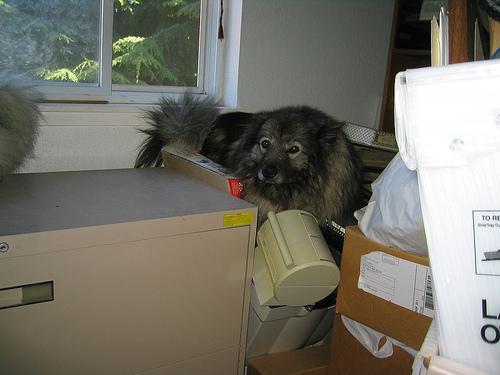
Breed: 223-n000092-keeshond